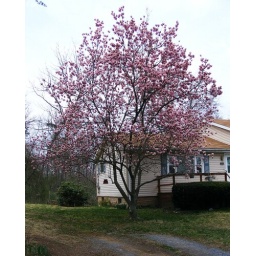
I planted this tree at Mom and dads in 1982. It has grown very large and flowers abundantly year in and year out.